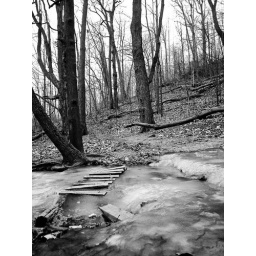
Taken during a Christmas eve mountain bike ride in the Don.